New York State Route 308

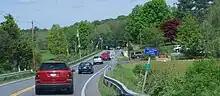
A group of cars, seen from behind, traveling down a slightly curved two-lane paved road with a double-yellow stripe in the middle through an area of small fields and trees, in summertime. There are metal guardrails along the sides, longer on the left than the right, and an entranceway on the right further down with a stone and wood sign. Next to the road in the foreground of the image is a small white on blue metal sign promoting the adopt-a-highway program, with a smaller white on green metal sign with numbers and letters further down the signpost.

NY 308 begins from its western terminus at an intersection with US 9 in the Dutchess County village of Rhinebeck, at about in elevation. It is within the Rhinebeck Village Historic District, a historic district that contains 272 buildings in a variety of architectural styles dating from over 200 years of the settlement's history. One of those buildings, the Beekman Arms Inn, at the corner of routes 9 and 308, claims to be the oldest continuously-operated inn in the United States. founded in 1766.